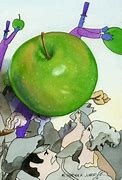
Label: apple